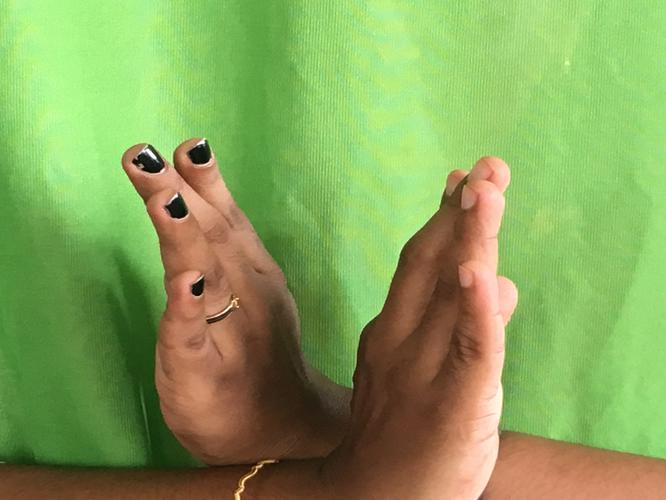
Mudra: Swastikam
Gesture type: double_hand